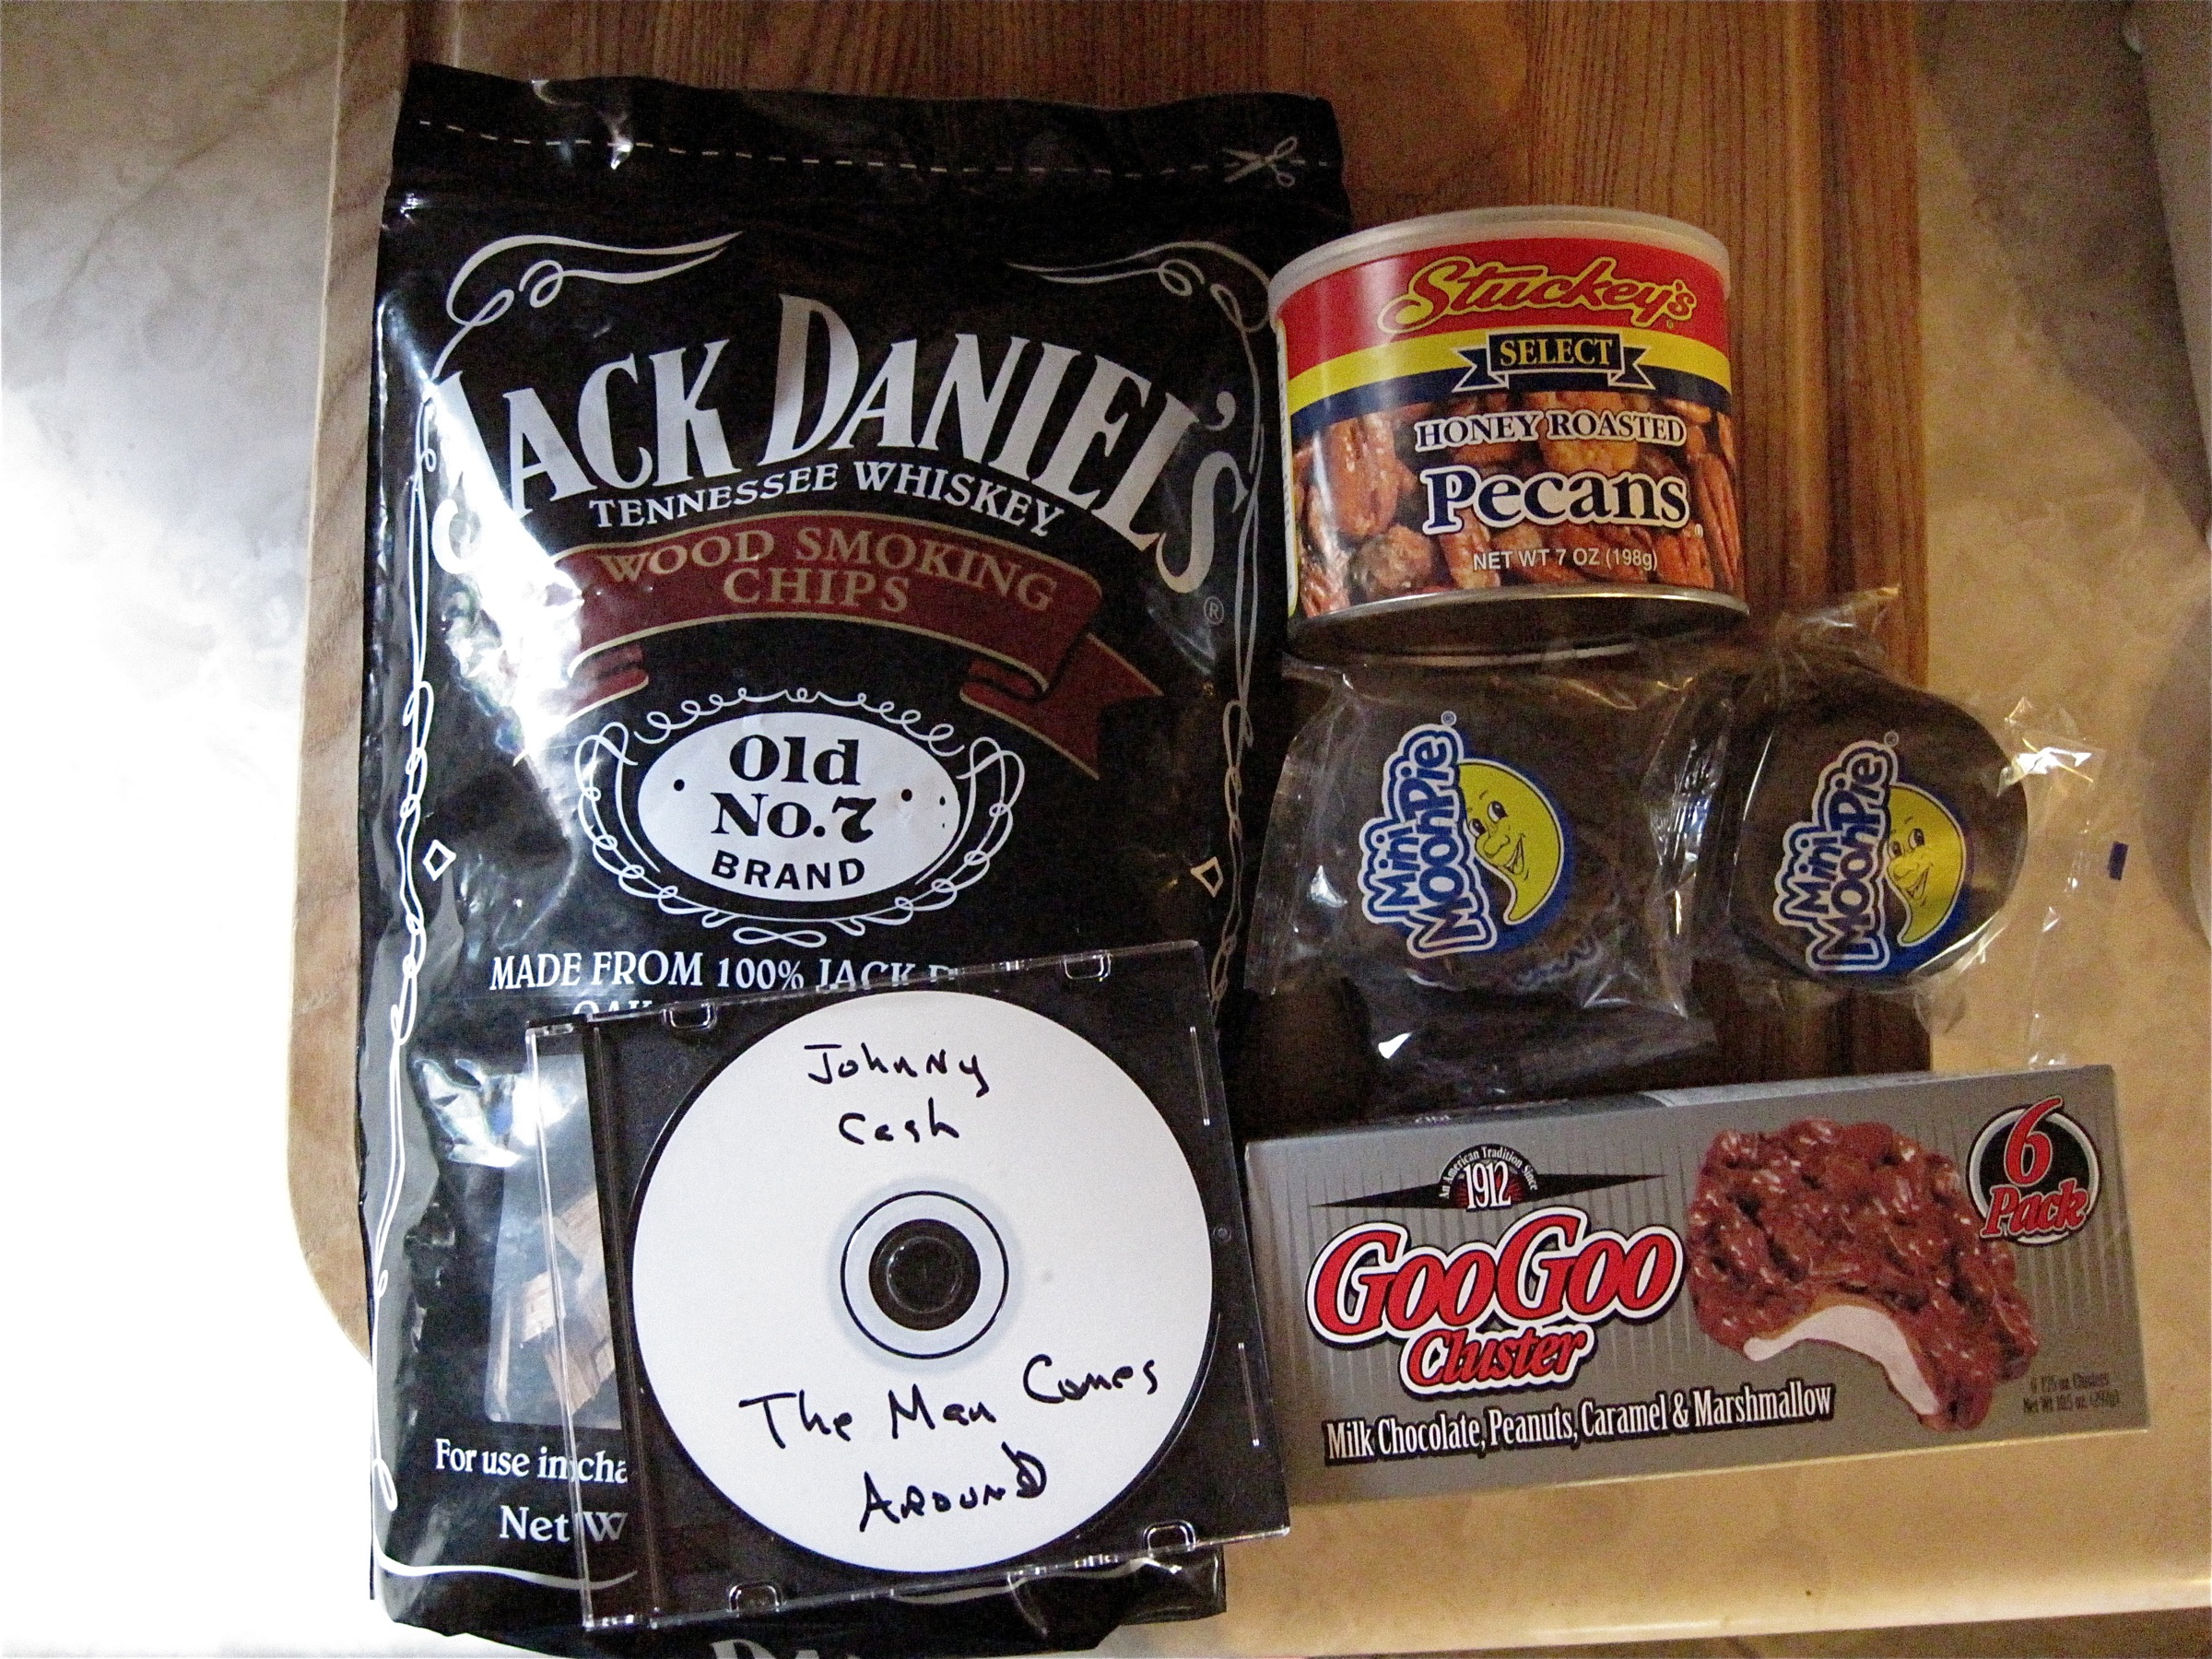
food, baking, dessert, flavor, sense, snack food